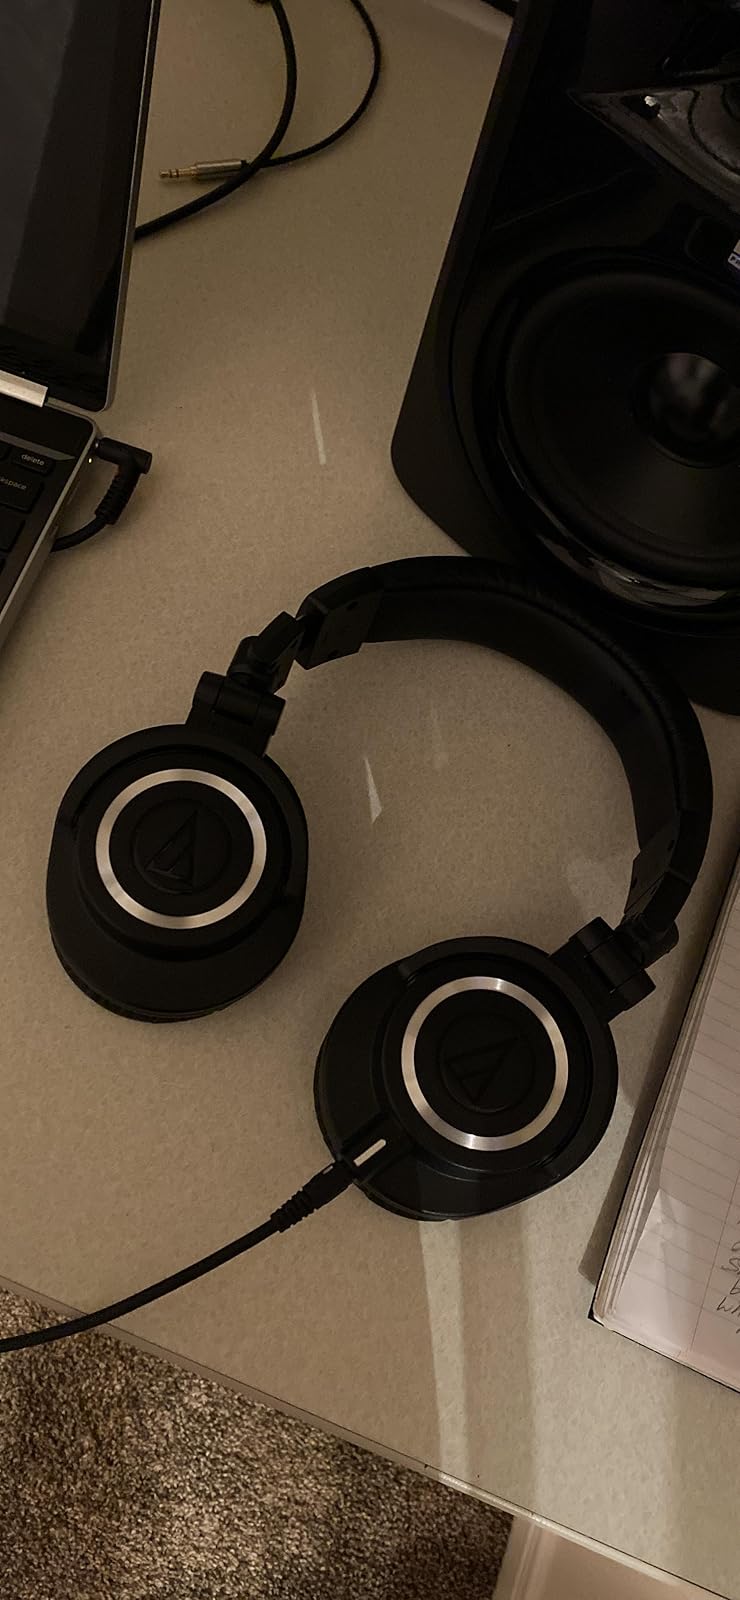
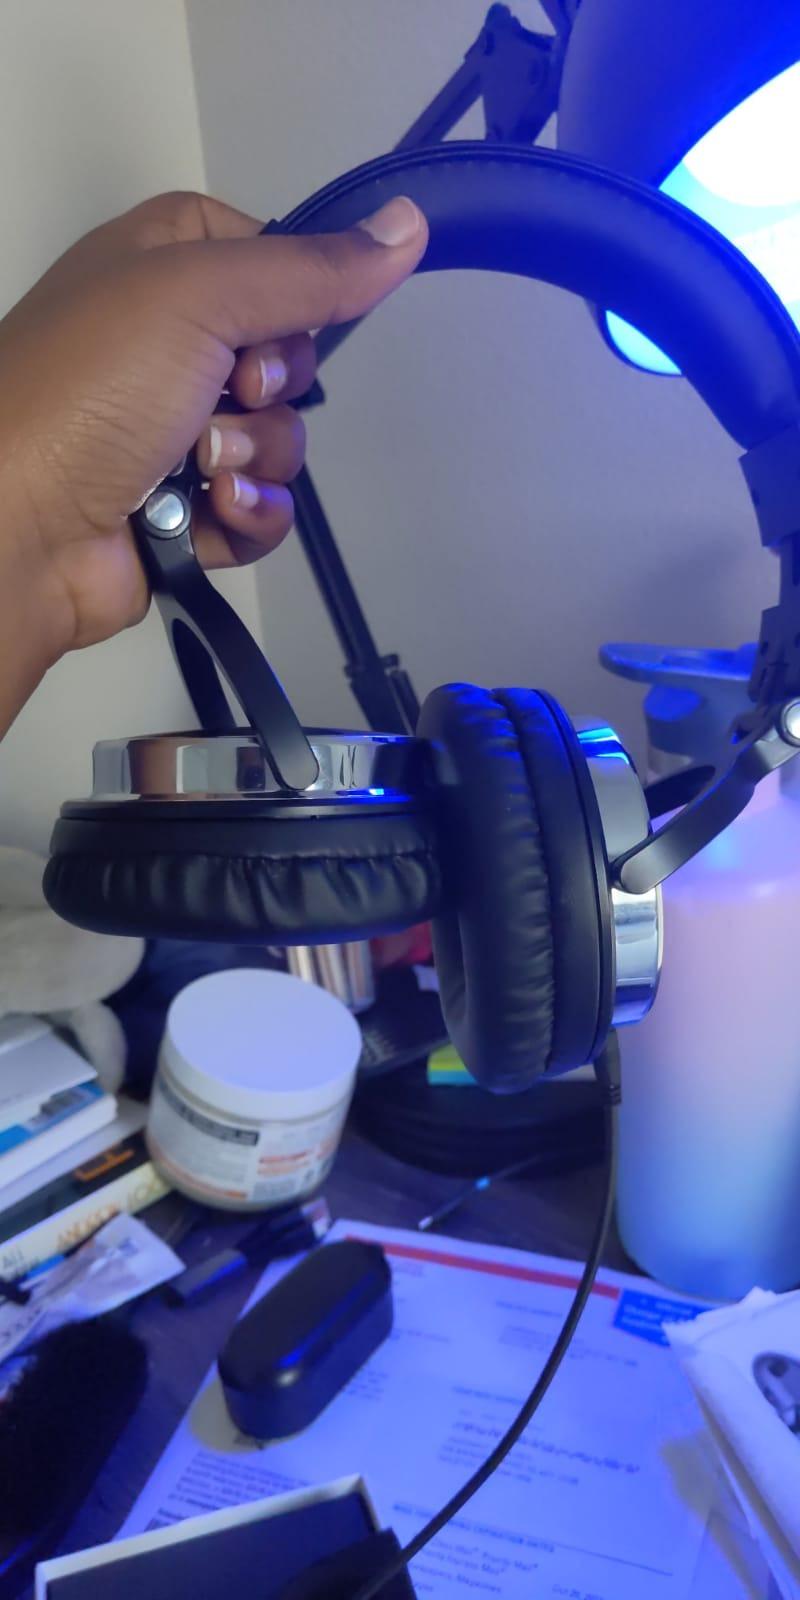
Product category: headphones
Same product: no